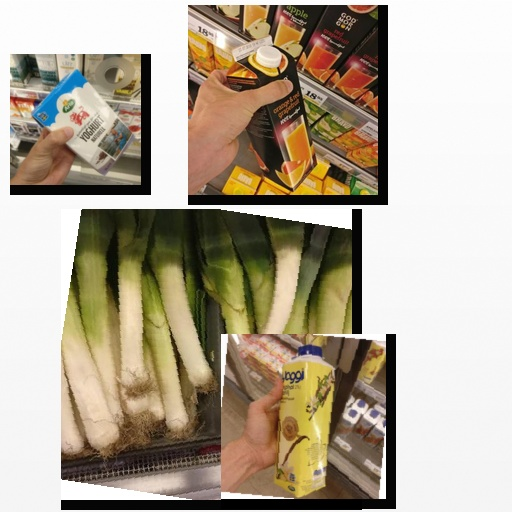
Food items: natural_yogurt, vanilla_yoghurt, orange_red_grapefruit_juice, leek